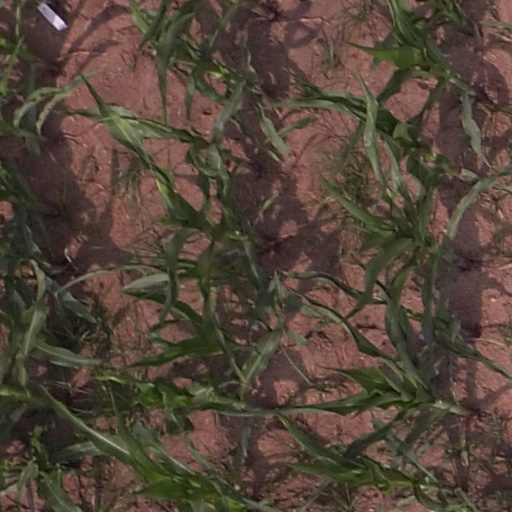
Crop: maize; corn